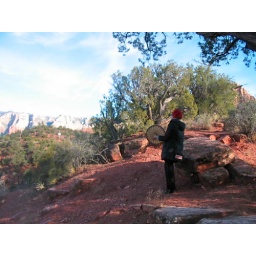
sedona red rocks by the hopi ruins